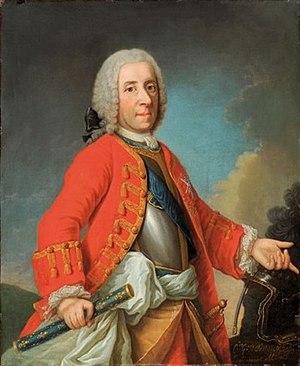
Portrait du Maréchal Claude Guillaume Testud, marquis de Balincourt
Claude Guillaume Testu, marquis de Balincourt, baron de Bouloire, né le 18 mars 1680 à Paris et mort le 12 mai 1770 à Paris, est un maréchal de France.